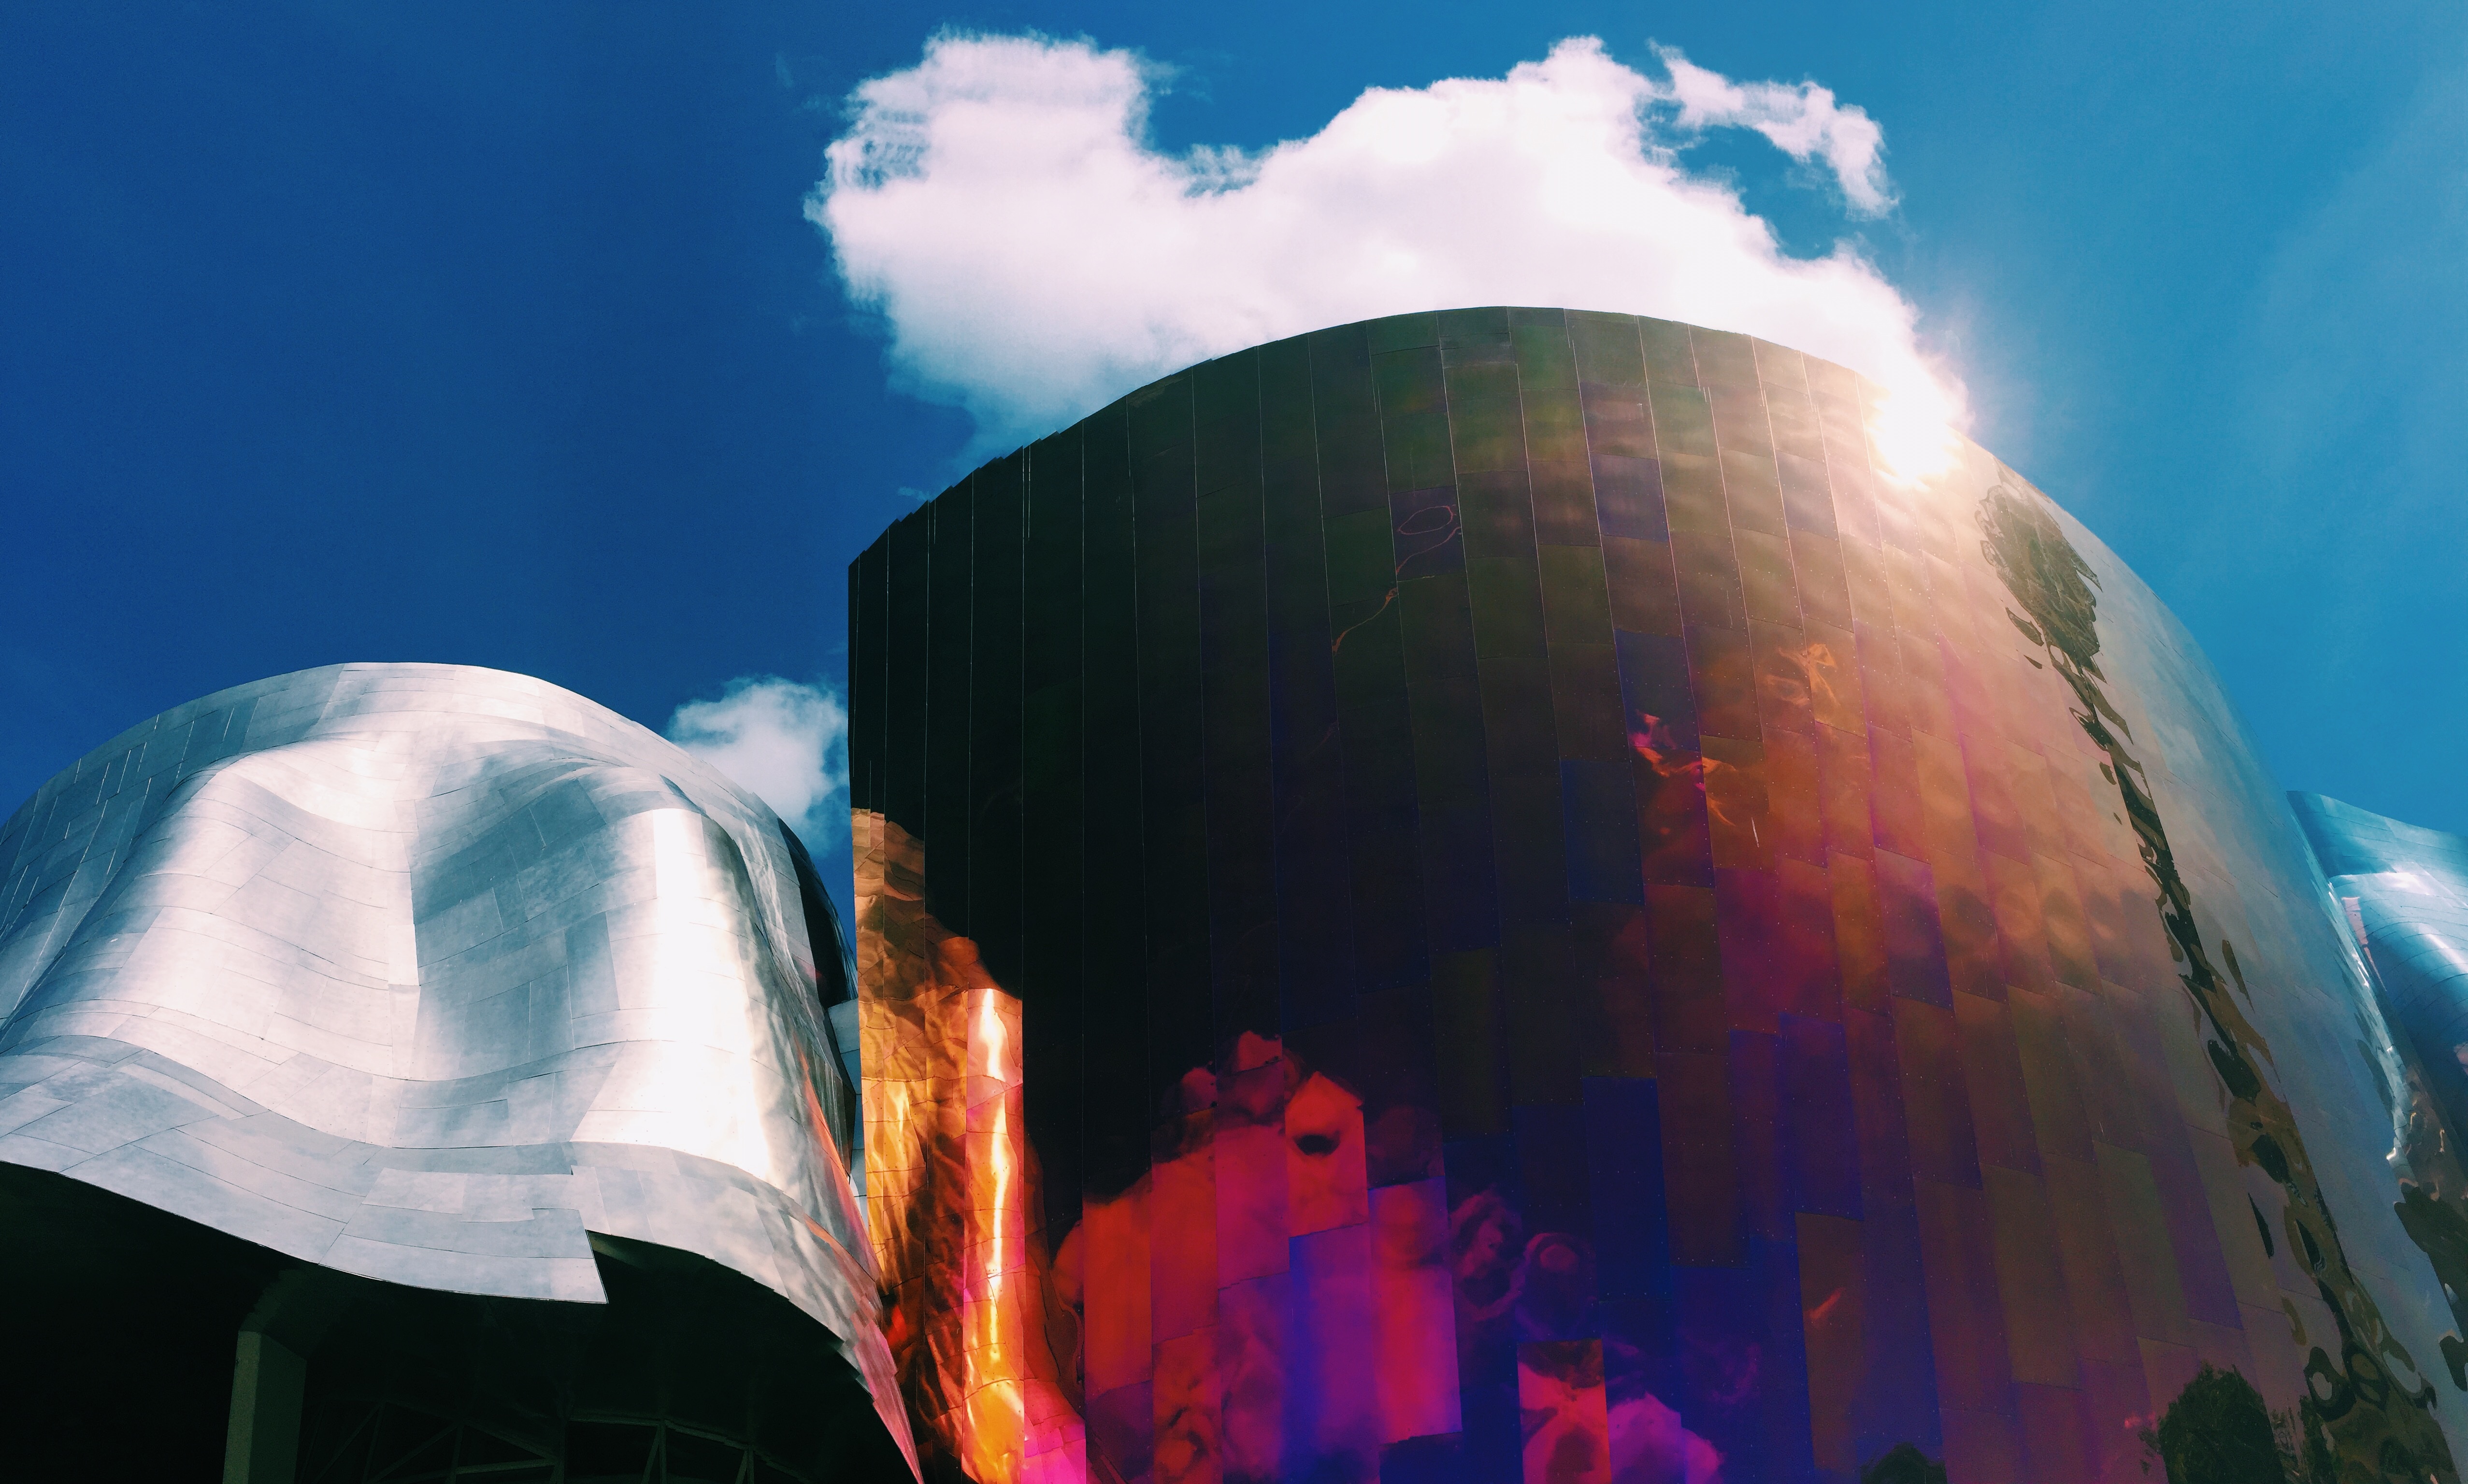
light, cloud, sky, sunlight, atmosphere, underwater, reflection, color, blue, world, theatre, earth, atmosphere of earth